Kampen, Overijssel

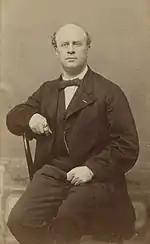
Jacob Eduard van Heemskerck van Beest, 1870s

The foolish wisdom of the residents of the Dutch city of Kampen gave rise to the term "Kamper onion" (Kamper ui, plural: Kamper uien) for town-of-fools type stories, as well for the "Kampersteur" ("Kamper Sturgeon") dish, which is made not of sturgeon, but of eggs: to greet a visiting bishop the Kampers caught a large sturgeon, and to keep it fresh they tied a cowbell to it and let it back in water. When the bishop arrived, the fish was gone, and a dish made of eggs was served instead. The "onion" in "Kamper onion" comes from the tale, variants of which are known in various cultures: a tramp convinces a farmer and his wife that he knows how to cook a nutritious stew from onion and salt. But while cooking he adds plenty of other stuff "to improve the taste".